Ed Galloway's Totem Pole Park

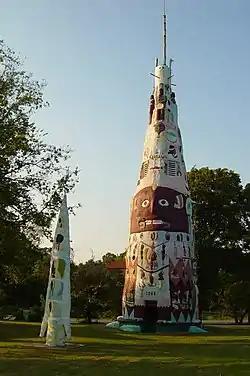
Ed Galloway's Totem Pole Park

Ed Galloway's Totem Pole Park consists of eleven objects and one building on 14 acres (57,000 m) in Rogers County, in northeastern Oklahoma. The park is north-east of Claremore and is located east of historic U.S. Route 66 and Foyil. It was added to the National Register of Historic Places on March 30, 1999. The park is now owned and operated by the Rogers County Historical Society. The park's main totem pole is billed as the "World’s Largest Concrete Totem Pole."